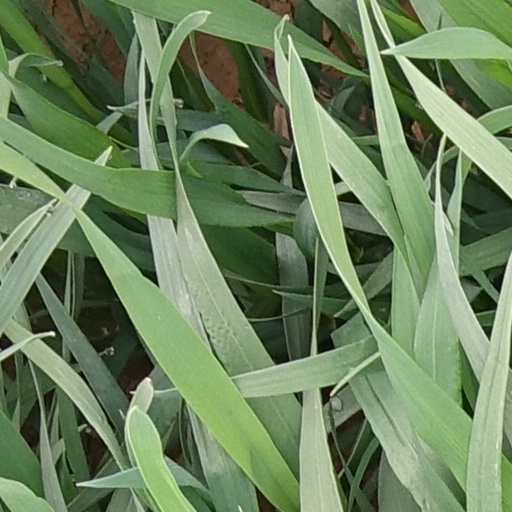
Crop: wheat